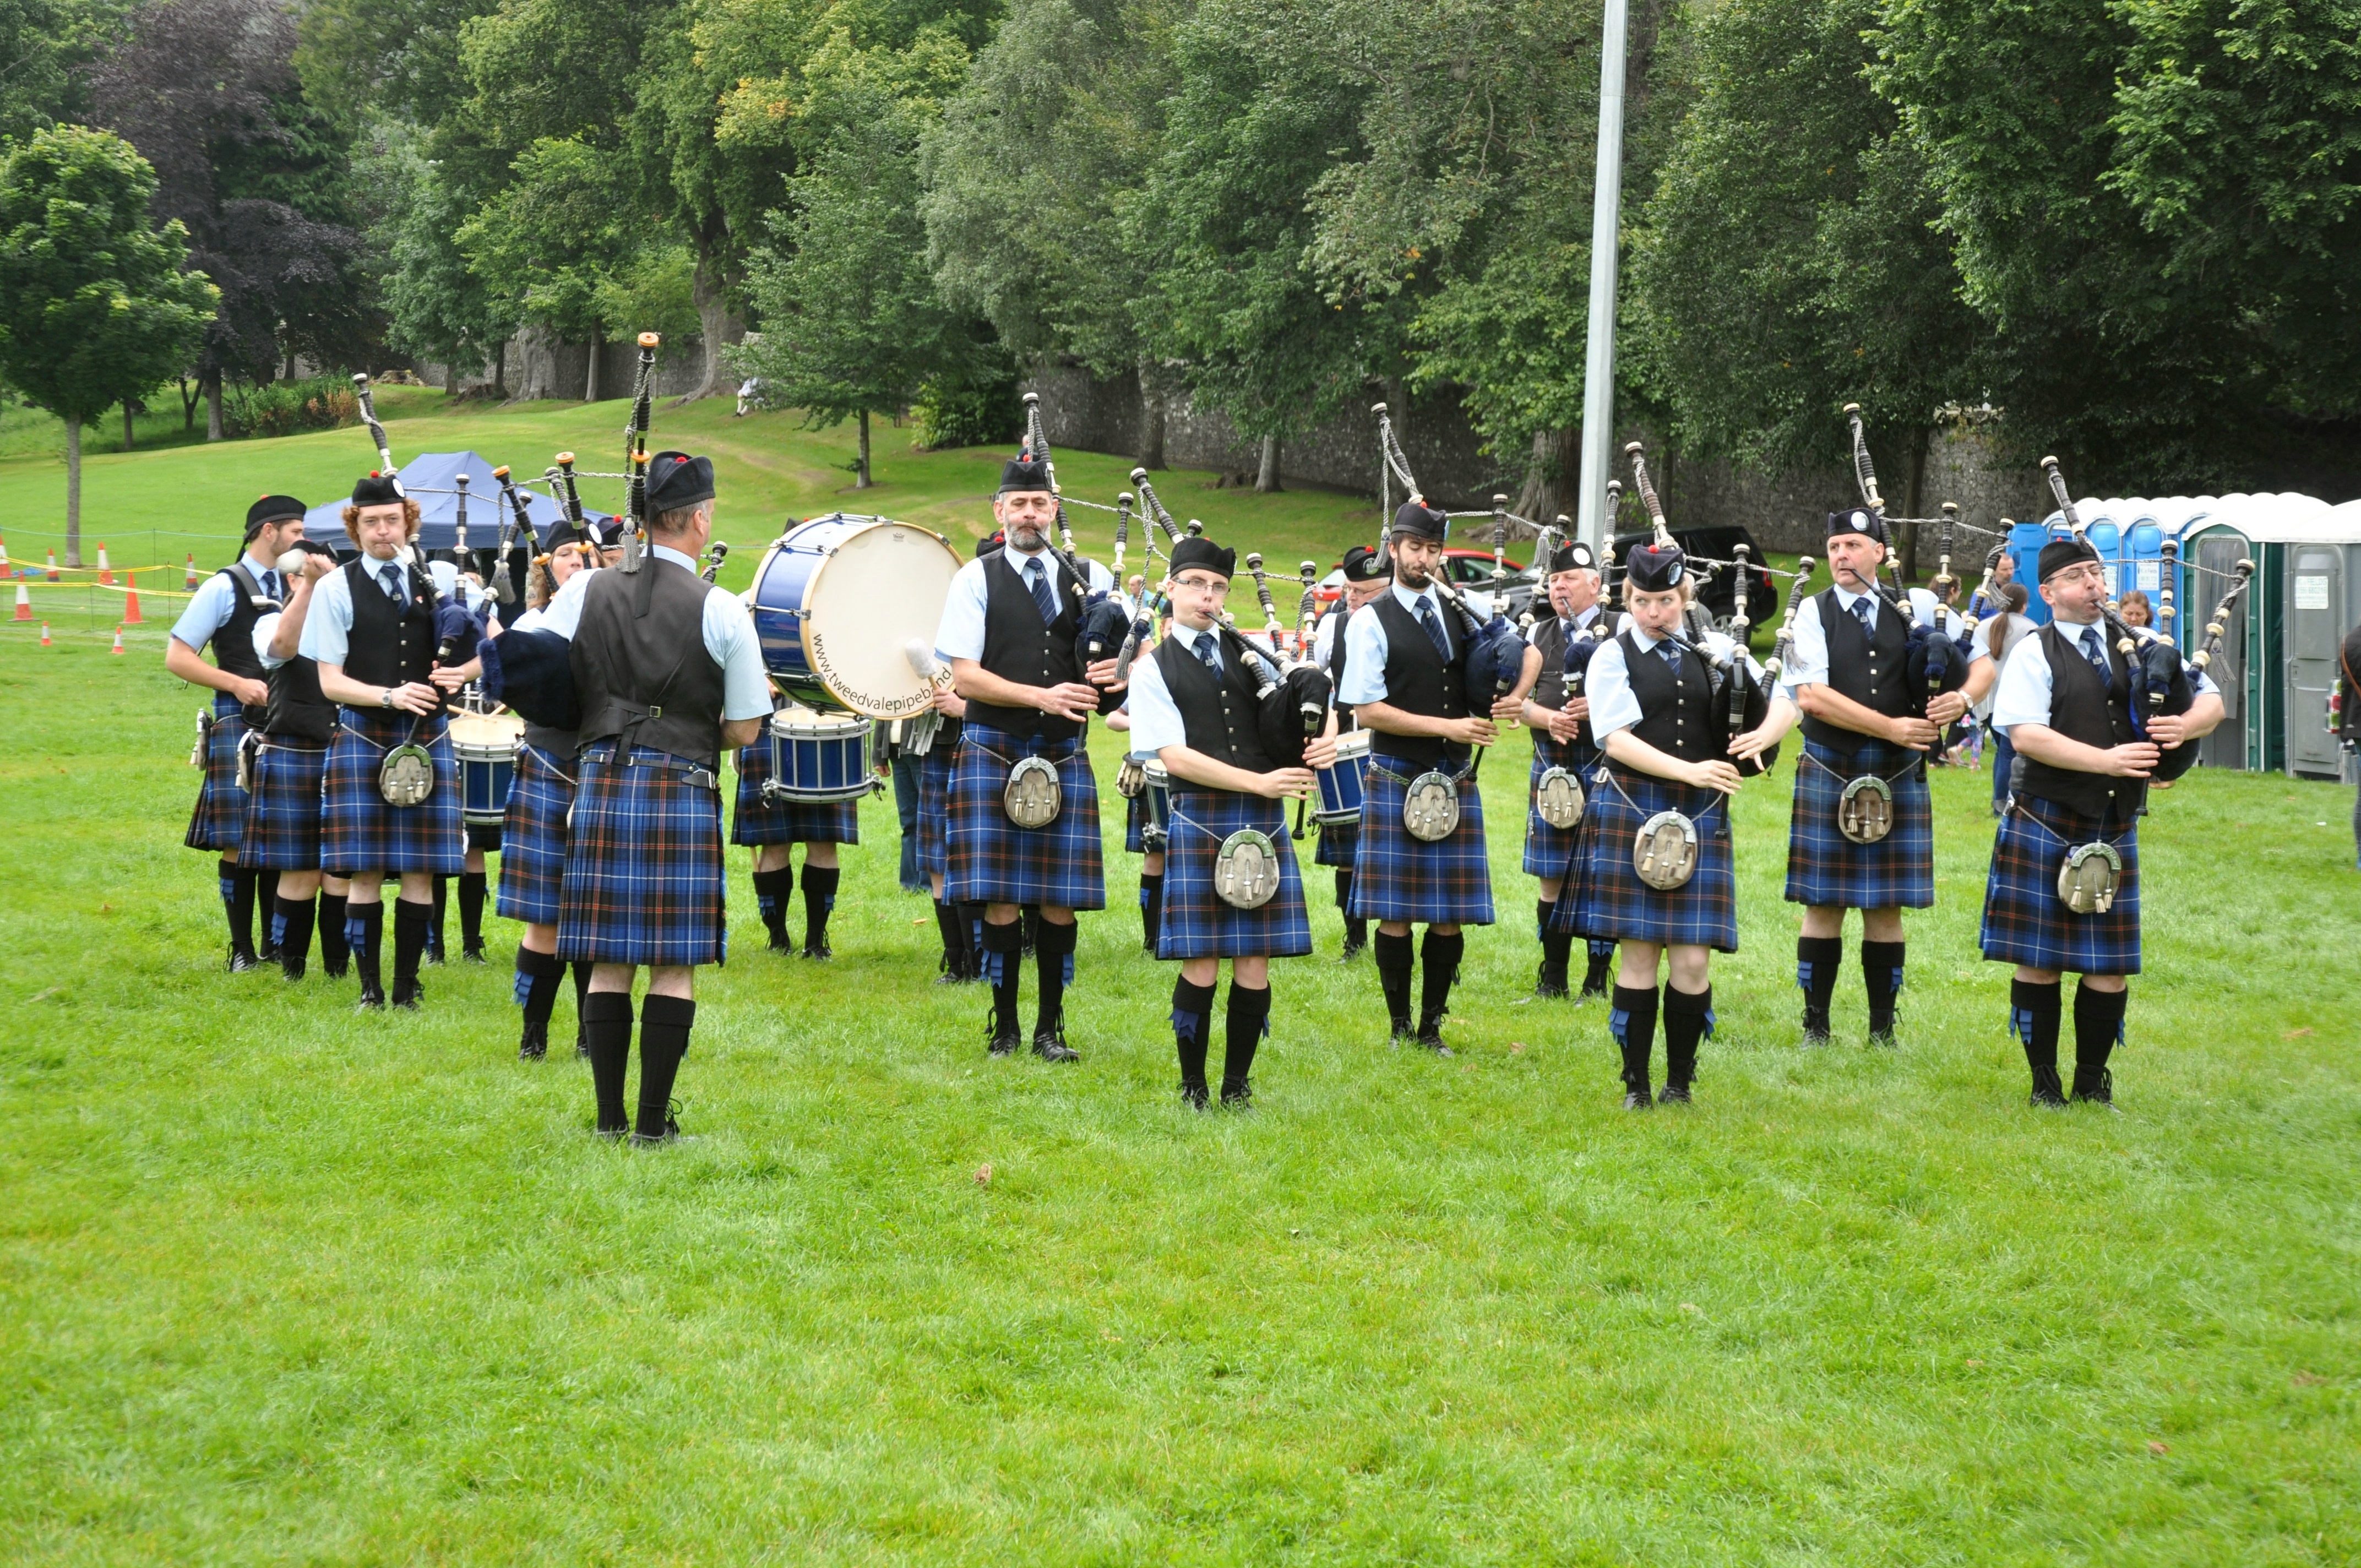
music, musician, musical instrument, woodwind, scotland, edinburgh, scots, highlands, marching, troop, bagpipes, kilt, united kingdom, highlands and islands, tartan, piper ribbon, bag pipes, traditional music, jock, highland games, weight training, musical ensemble